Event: Ecuador Earthquake
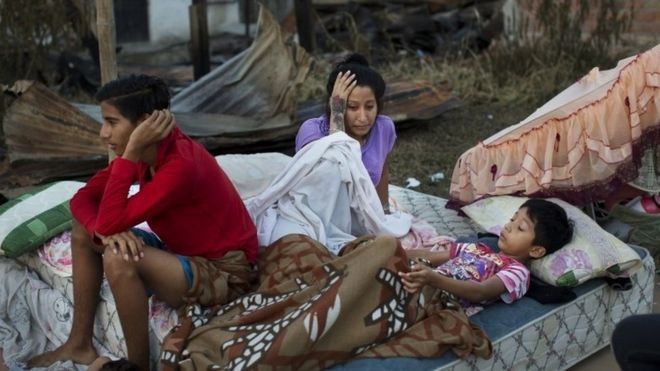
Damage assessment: damage